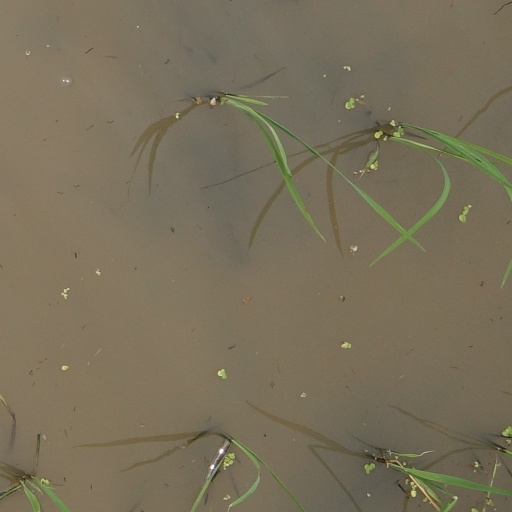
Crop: rice